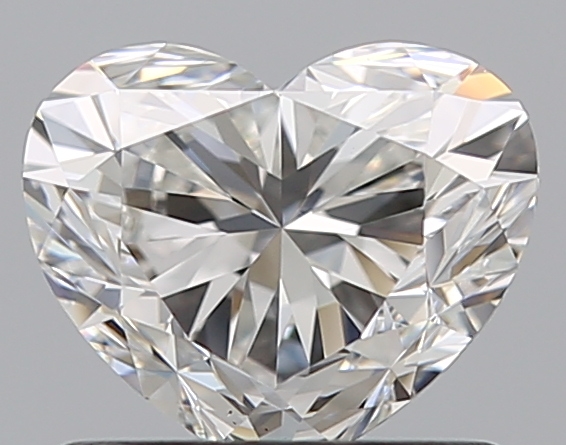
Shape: heart
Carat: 0.91
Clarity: VS1
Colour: G
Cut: VG
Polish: EX
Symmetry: EX
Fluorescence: M
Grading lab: GIA
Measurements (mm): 5.38 x 6.46 x 3.98